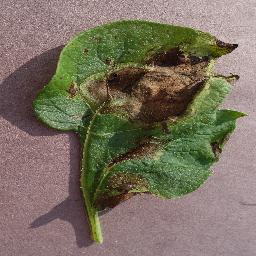
Label: Potato___Late_blight